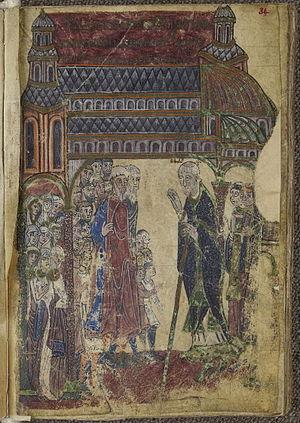
Fulbert de Chartres dans la cathédrale de Chartres nouvellement construite. Miniature extraite de l'Obituaire de Notre-Dame de Chartres, martyrologe et nécrologe du chapitre de Notre-Dame
L’histoire de la justice en France recoupe partiellement celle du droit sans coïncider avec celle-ci, puisqu'elle traite plus spécifiquement de l'application des normes par les différentes juridictions. Elle se confond donc en grande partie avec le droit pénal et civil, le droit administratif connaissant un destin différent.
L’hérésie d'Orléans est une affaire d'hérésie rapportée par plusieurs textes et chroniques du XIᵉ siècle selon lesquels, en 1022, une douzaine des plus érudits parmi les chanoines de la cathédrale d'Orléans, liés notamment à l'entourage de la reine Constance d'Arles, furent brûlés comme hérétiques sur ordre du roi capétien Robert le Pieux. Ce fut le premier bûcher de la chrétienté médiévale. Tant par la sévérité du châtiment que par la qualité intellectuelle des accusés, l'affaire d'Orléans, procès d'une « hérésie savante », est un cas singulier au sein du « printemps des hérésies » que semble constituer le XIᵉ siècle.
La plus ancienne liste des évêques de Chartres connue se trouve dans un manuscrit du XIᵉ siècle provenant de la Trinité de Vendôme. Elle contient 57 noms depuis Adventus jusqu'à Aguiertus mort en 1060. La liste la plus connue est celle que contient la Vieille Chronique de Chartres, datée de 1389. Elle est très proche de la précédente et a servi de base à toutes les suivantes. Imprimée en 1608 par Villiers en tête de son édition des Lettres de Fulbert, elle a été utilisée pour les travaux d'érudition moderne, de la Gallia Christiana au catalogue placé par Lépinois et Merlet dans l'introduction du Cartulaire de Notre-Dame.
Fulbert de Chartres, né entre 952 et 970 et décédé le 10 avril 1028, était un écolâtre renommé. Auteur de poèmes liturgiques et épistolier, il fut nommé évêque de Chartres en 1006. Il n'est pas considéré comme saint par l'Église catholique, mais il a fait l'objet d'un culte, tardif, dans certains diocèses français où il est liturgiquement commémoré le 10 avril.
La cathédrale Notre-Dame de Chartres est une cathédrale catholique romaine située au coeur de la ville de Chartres dans le département français d'Eure-et-Loir, en région Centre-Val de Loire. Siège du diocèse de Chartres, elle est l'un des monuments emblématiques de l'architecture gothique.